Andrew R. Heinze

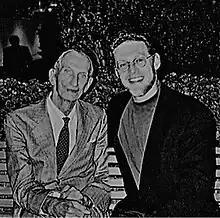
Heinze with Jan Karski, Opera Plaza in San Francisco, 1997

Heinze's first book, "Adapting to Abundance: Jewish Immigrants, Mass Consumption, and the Search for American Identity", was published in 1990. It was the first full-length study of the impact of American consumer culture on an immigrant group. Hasia Diner, professor of history at New York University, said about Heinze: "Historians of immigration and Jewish history will be indebted to him for opening up whole areas of behavior which they previously shrugged off as irrelevant." The "Journal of Consumer Affairs" remarked upon the variety of topics that the book explored: the rise of ad campaigns for major American products in the foreign-language press; the rise of the summer vacation among working people; installment-buying as a way for working families to obtain expensive furnishings such as pianos; the role of Jewish women as agents of assimilation through their control over family purchases; and the way that American abundance altered religious rituals, especially holidays such as Chanukah and Passover. "Adapting to Abundance" established Heinze's reputation as part of a scholarly vanguard that produced the first histories of mass consumption in Europe and America. It is widely referenced in books, articles and syllabi around the world.